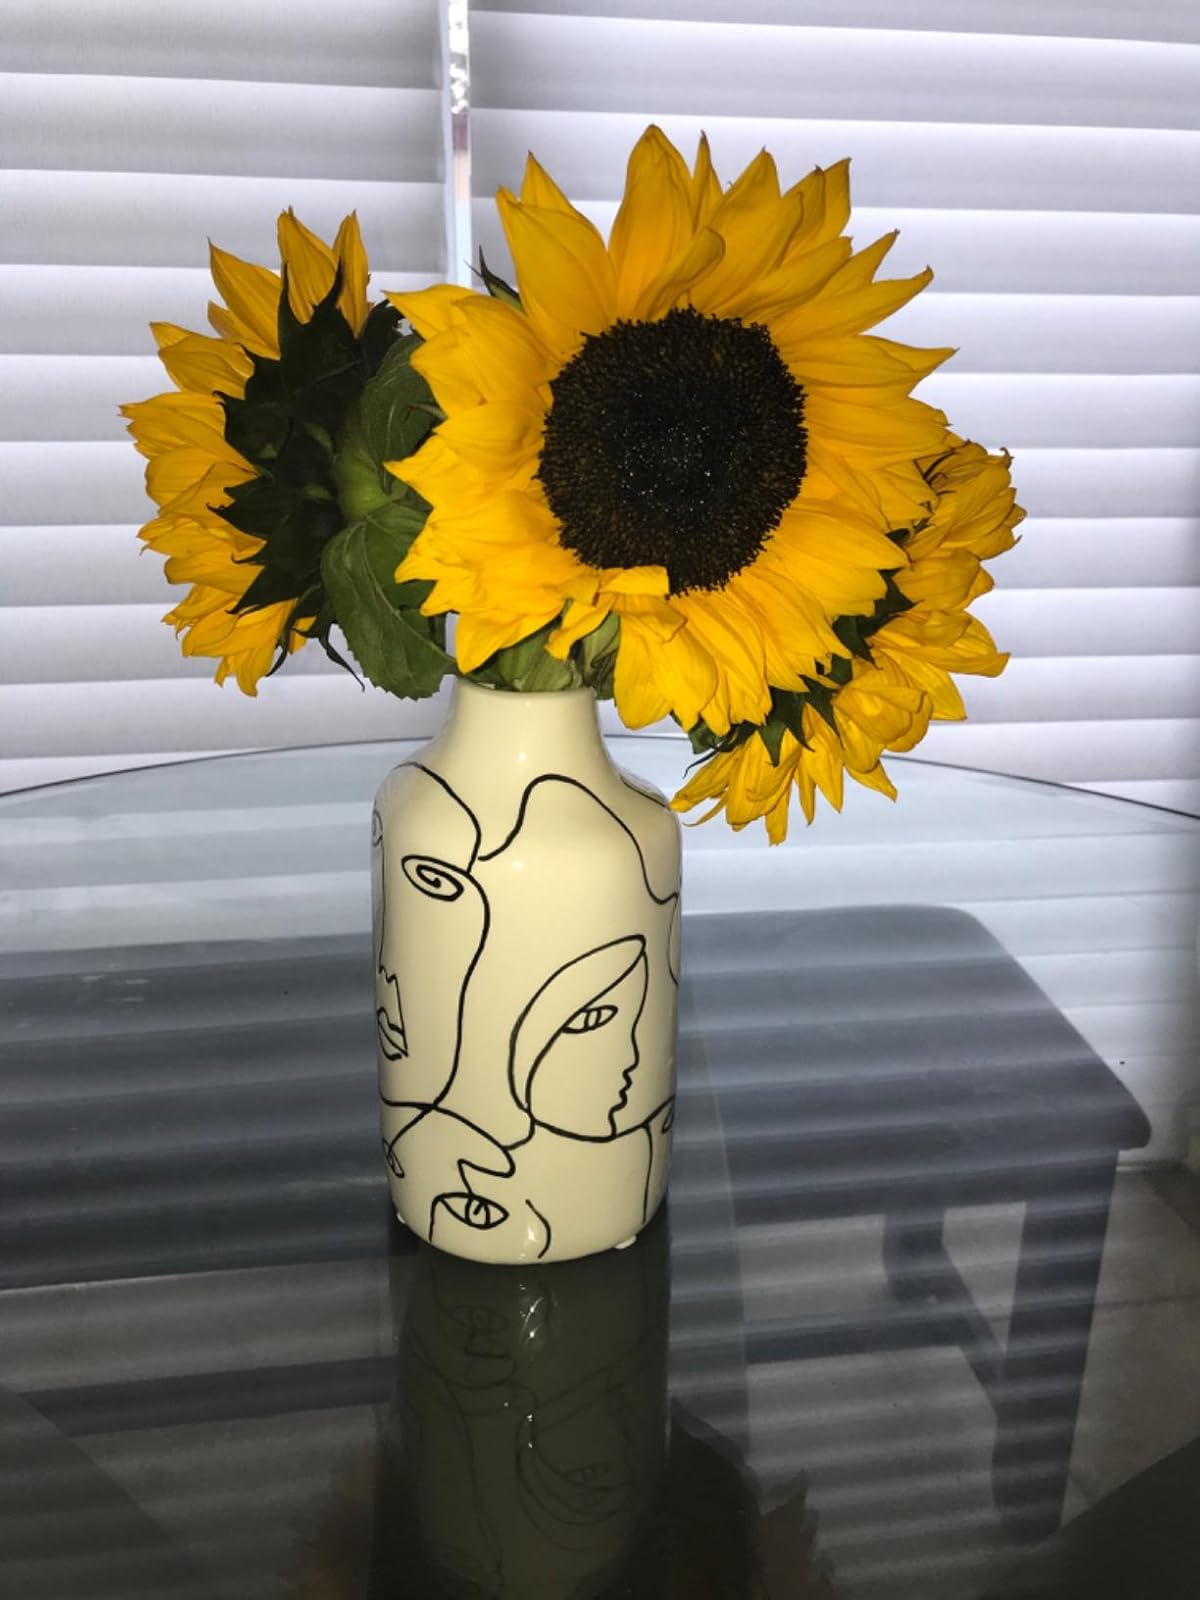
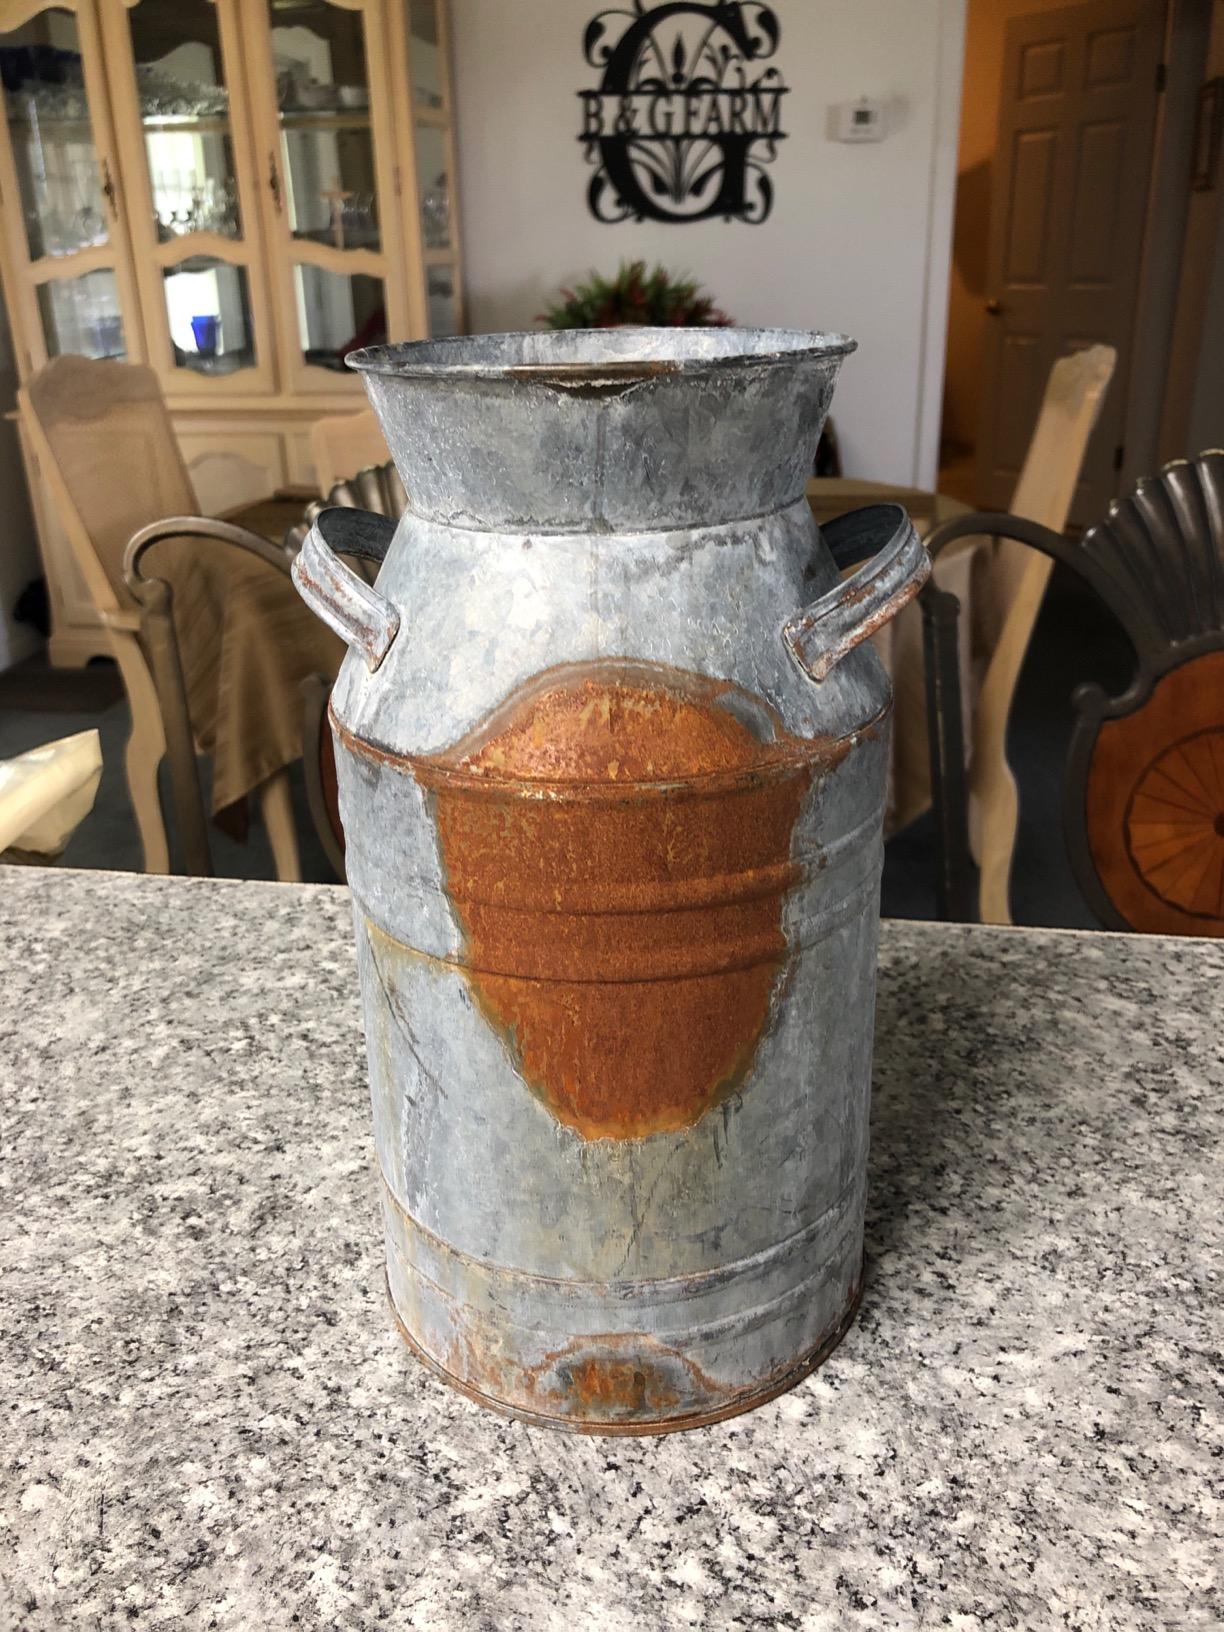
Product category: vase
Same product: no